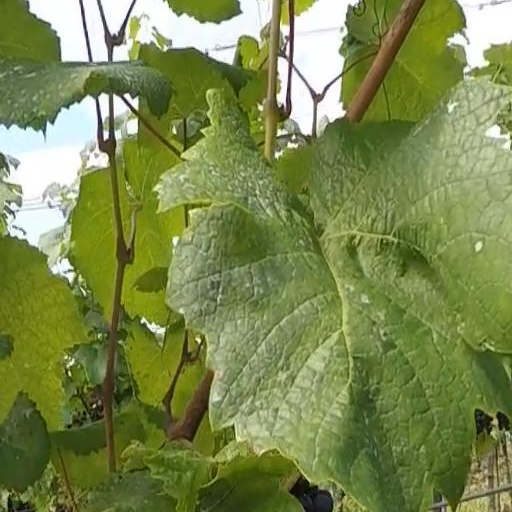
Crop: grape